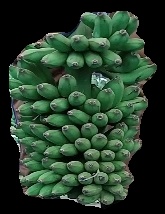
Variety: elakki-bale
Grade: grade1